Mannargudi

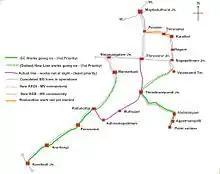
Mayiladuthurai to Karaikudi Via Nidamangalam and Mannargudi

Mannargudi has three prominent Hindu temples, namely, Jayamgondanatha temple, Rajathi Rajeswara temple and Raja Gopalaswamy temple. Pamani Naganathar Temple, a padal petra sthalam in Pamani is also located nearby, northerly.